Brooklyn Tower

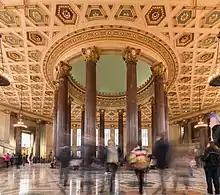
Interior of the banking room

The interior was originally clad in green marble. Initially, the banking room was much smaller, with a counter screen enclosing a triangle at the center of the room. The bank's original design included a gray Vermont marble floor and a cream-colored plaster wall. The original design had a stained-glass dome in the roof of the main banking room, measuring across. At the rear of the room was a vault door weighing 15 tons; a section of the floor had to be dropped every time the vault door opened. There was also a board of directors' room at the rear of the banking room. The subbasement had a shooting range for the bank's security guards, which is no longer in use.